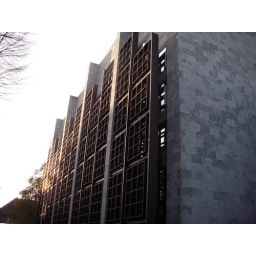
Interesting office building near the Rhein